History of Bourbon Sicily

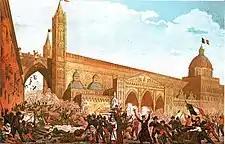
Palermo in revolt in 1848

What he demanded of the British was to give up Sicily (which would remain at Bonaparte's behest to the Bourbons), Portugal and the rebellion in Spain; the French in turn would lay down their arms in the same countries (Paris, April 17, 1812). Lord Castlereagh's response was that Britain would not tolerate any crowns in the hands of the Bonaparte family. The peace negotiations therefore broke down. Sicily continued to be occupied by the British.